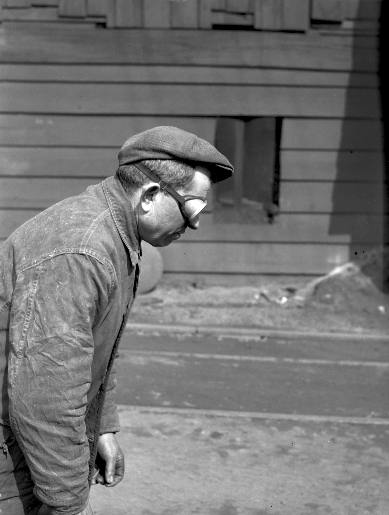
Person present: Yes